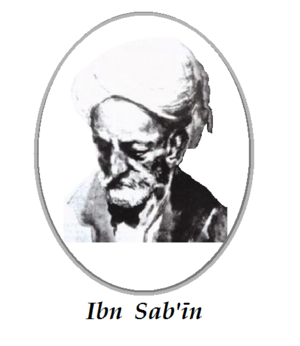
Ibn Sab'în, de son nom complet Mohammad Ibn Abd-al-Haq Ibn Sab’in, né à Murcie en al-Andalus en 1216 ou 1217 et mort à La Mecque en 1269 ou 1271, est l'un des éminents philosophes et mystiques soufis de l'Andalousie du XIIIᵉ siècle. Il vécut à Ceuta où il fut accusé d'hétérodoxie, il part à Bejaia où le mystique al-Shustari devient son disciple ; puis à Tunis, où il est encore suspecté. Il ira finir ses jours à La Mecque.